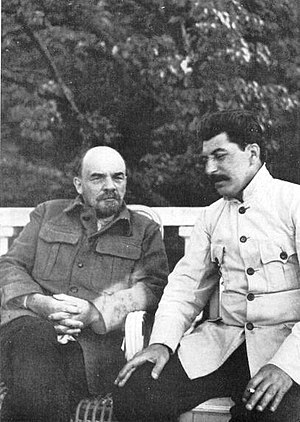
Josef Stalin / Barndom
Stalin og Lenin under Lenins rekonvalescens i Gorki 1922-23.
Josef Stalin var generalsekretær i Sovjetunionens kommunistiske parti i knap 31 år fra udnævnelsen i april 1922 til sin død i marts 1953.